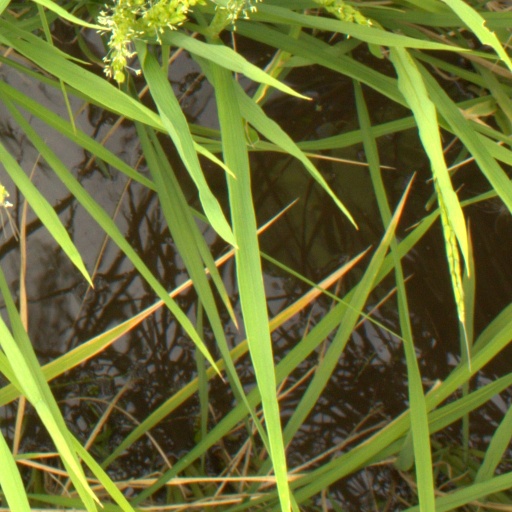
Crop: rice